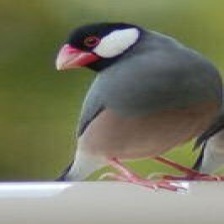
Species: JAVA SPARROW
Scientific name: LONCHURA ORYZIVORA